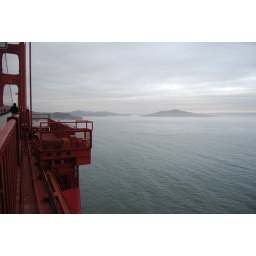
At the Golden bridge in SF. I love this contrast between the Ocean blue and the Red bridge